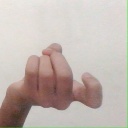
अक्षर: ज